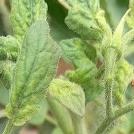
Crop: Tomato
Condition: virosis-d